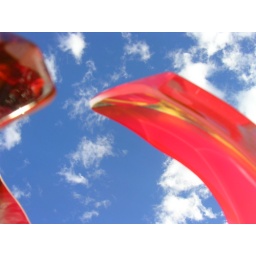
Affair in the gardens. A glass sculpture and blue skies.